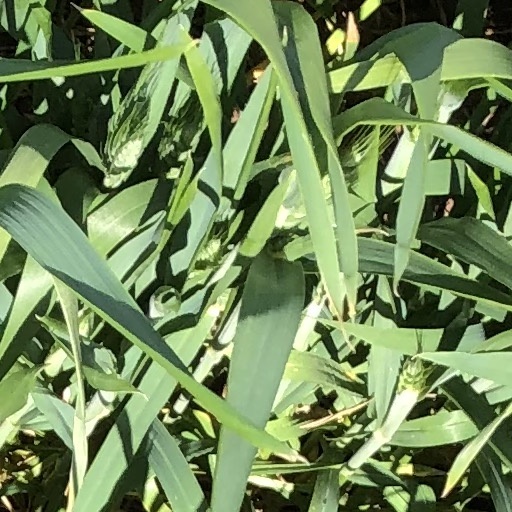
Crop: wheat